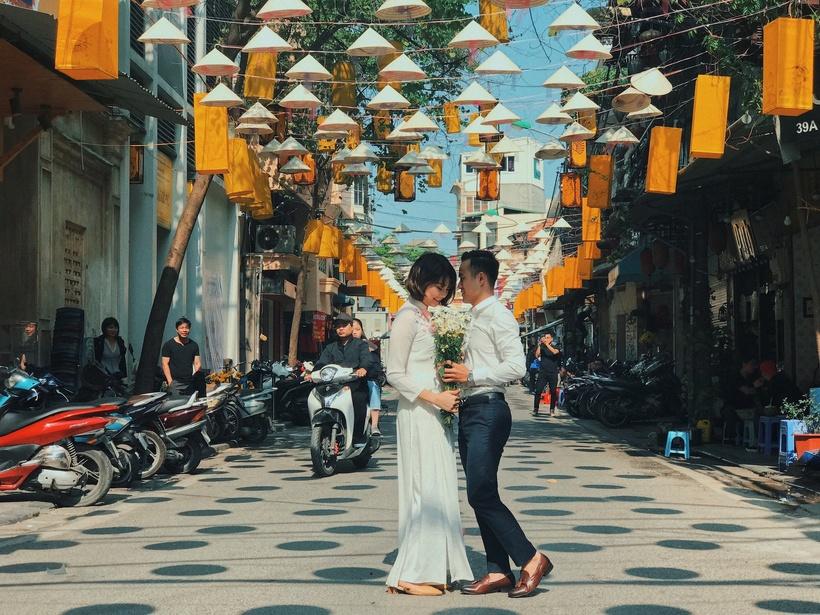
có một cặp đôi đang cùng cầm bó hoa ở dưới những chiếc nón lá